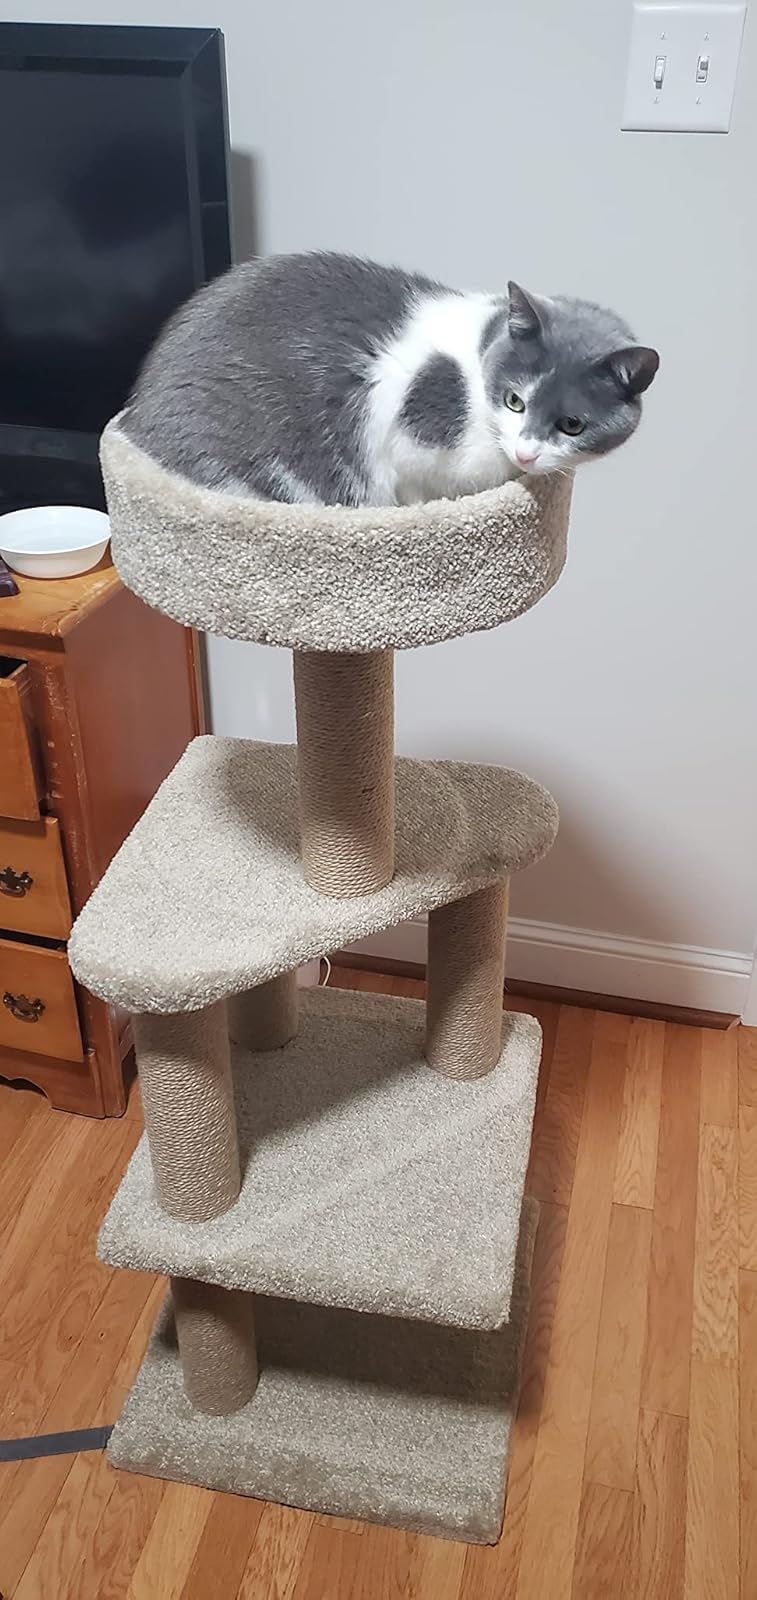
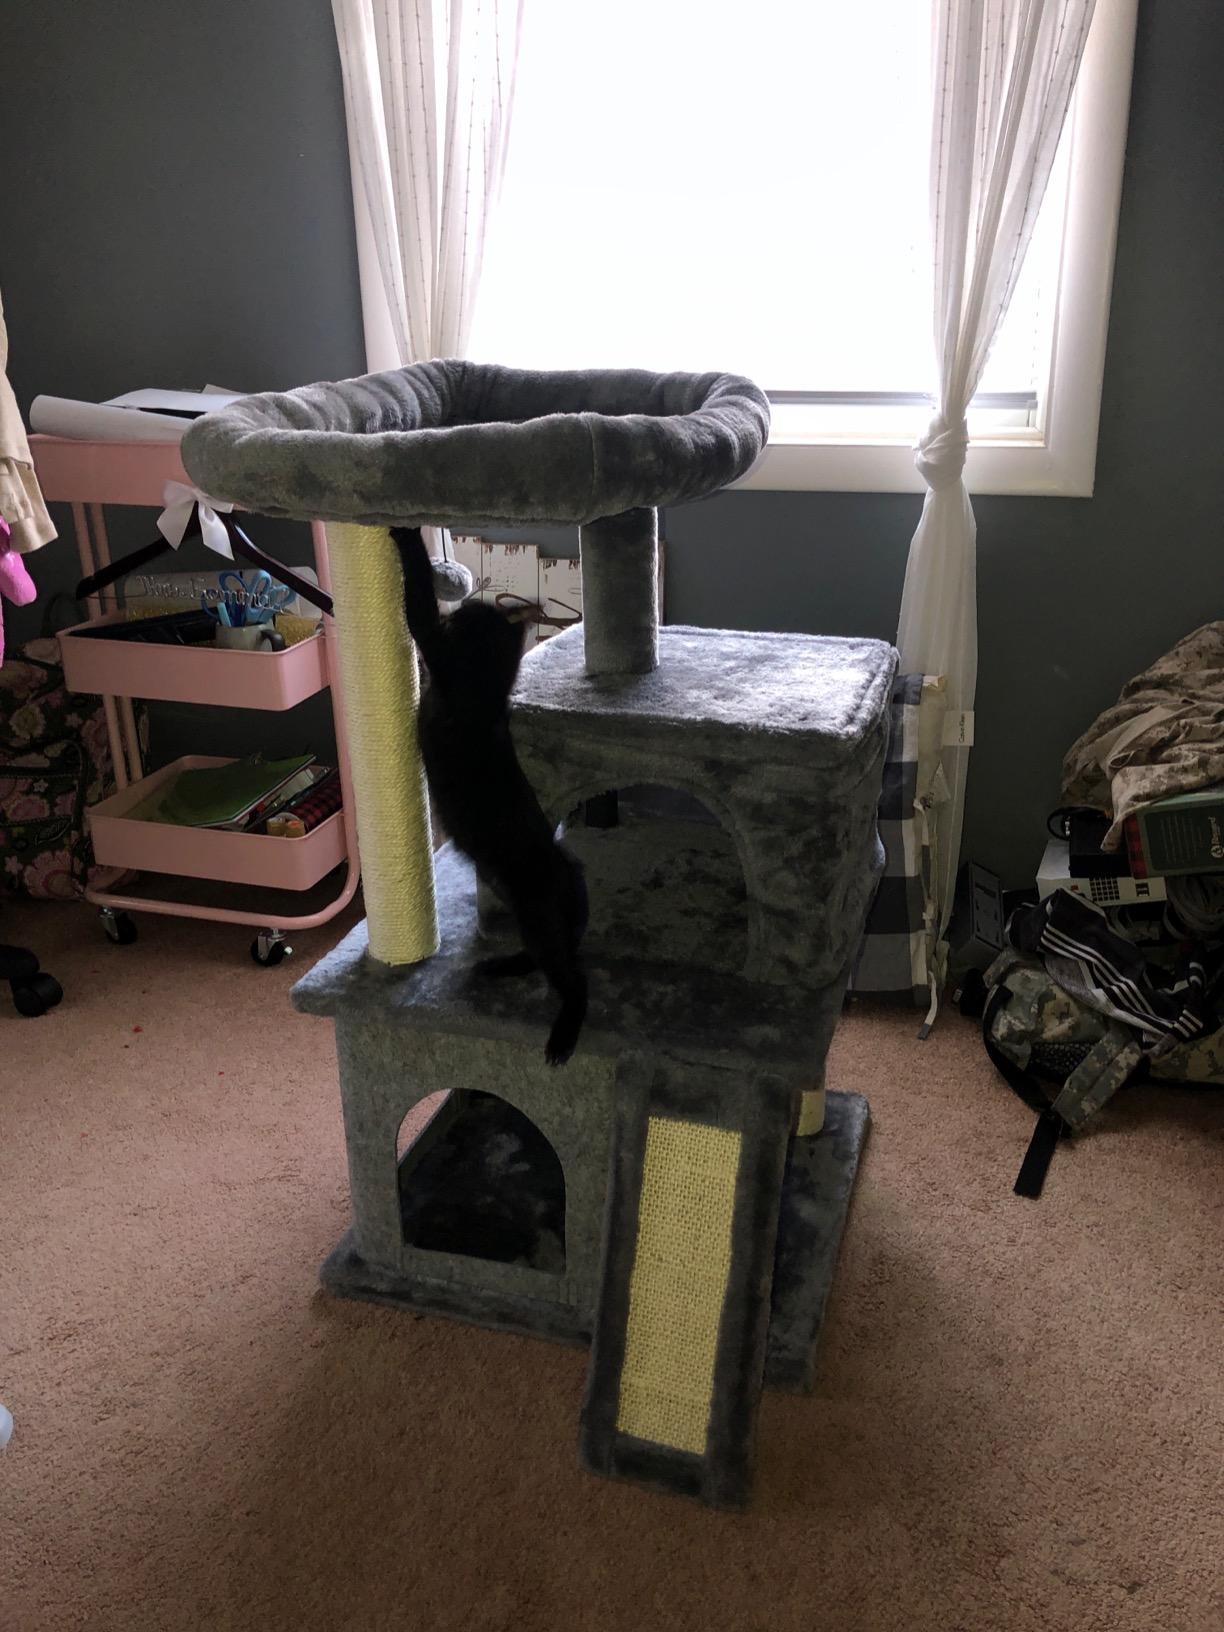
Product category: items_cat tree
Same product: no